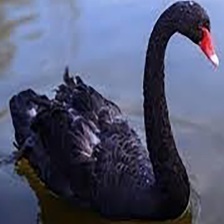
Species: BLACK SWAN
Scientific name: CYGNUS ATRATUS
ImageNet parent category: black_swan